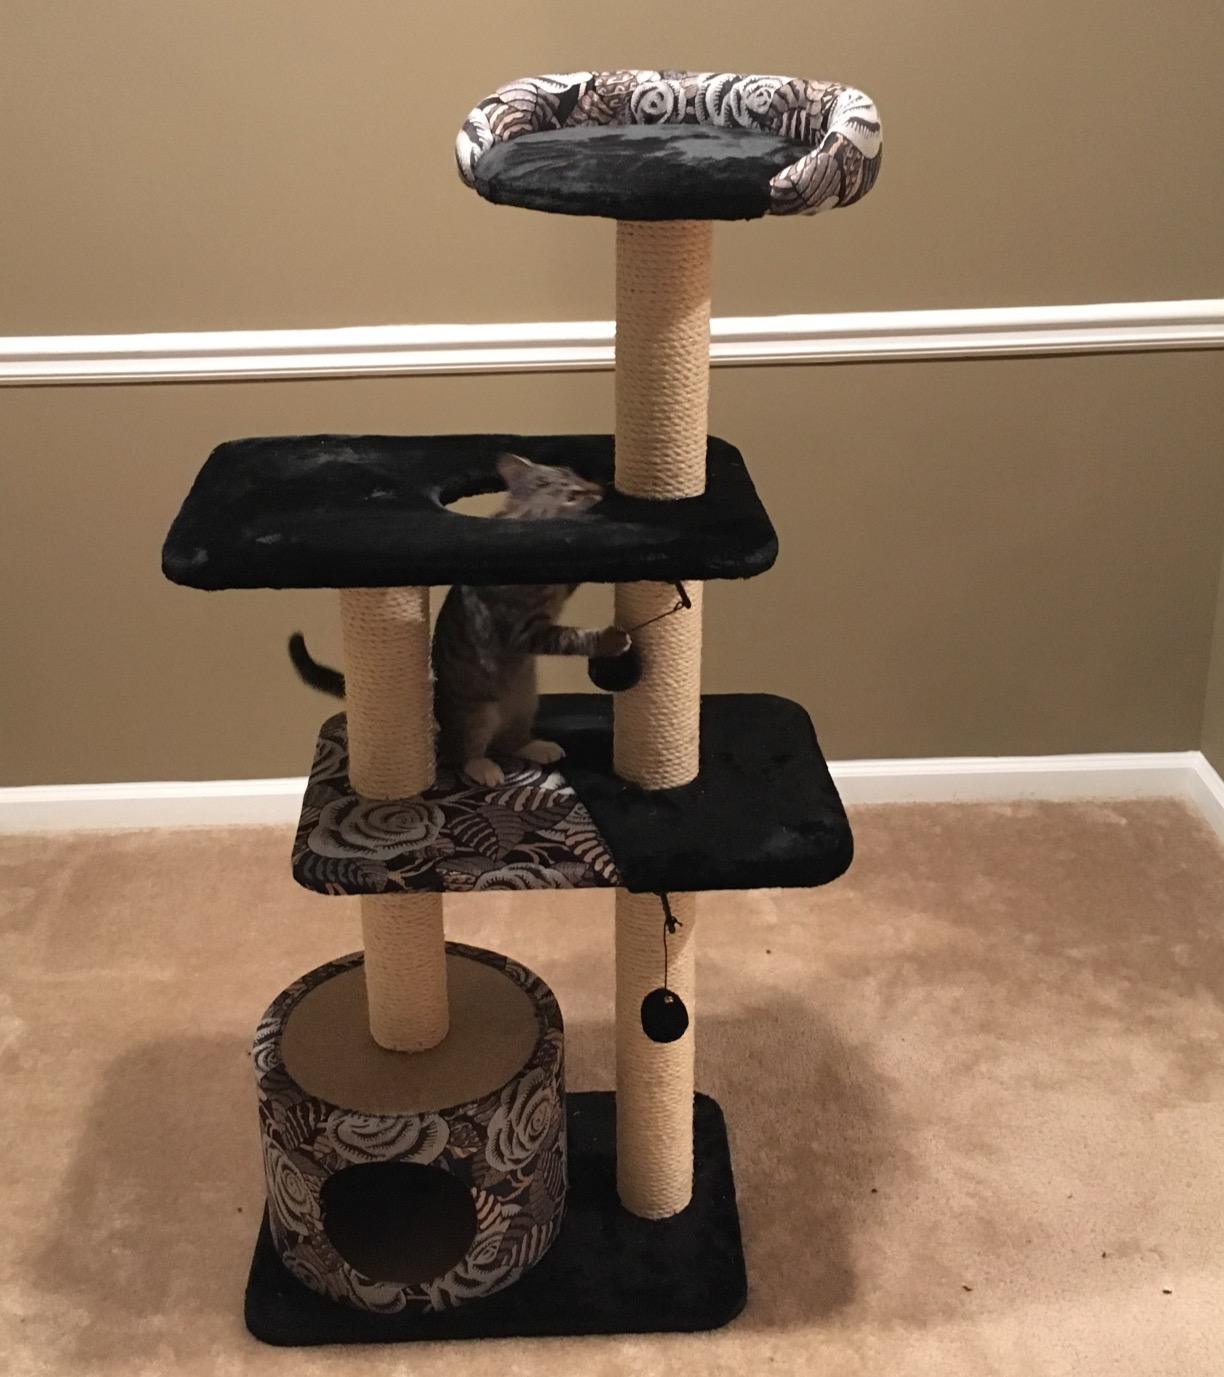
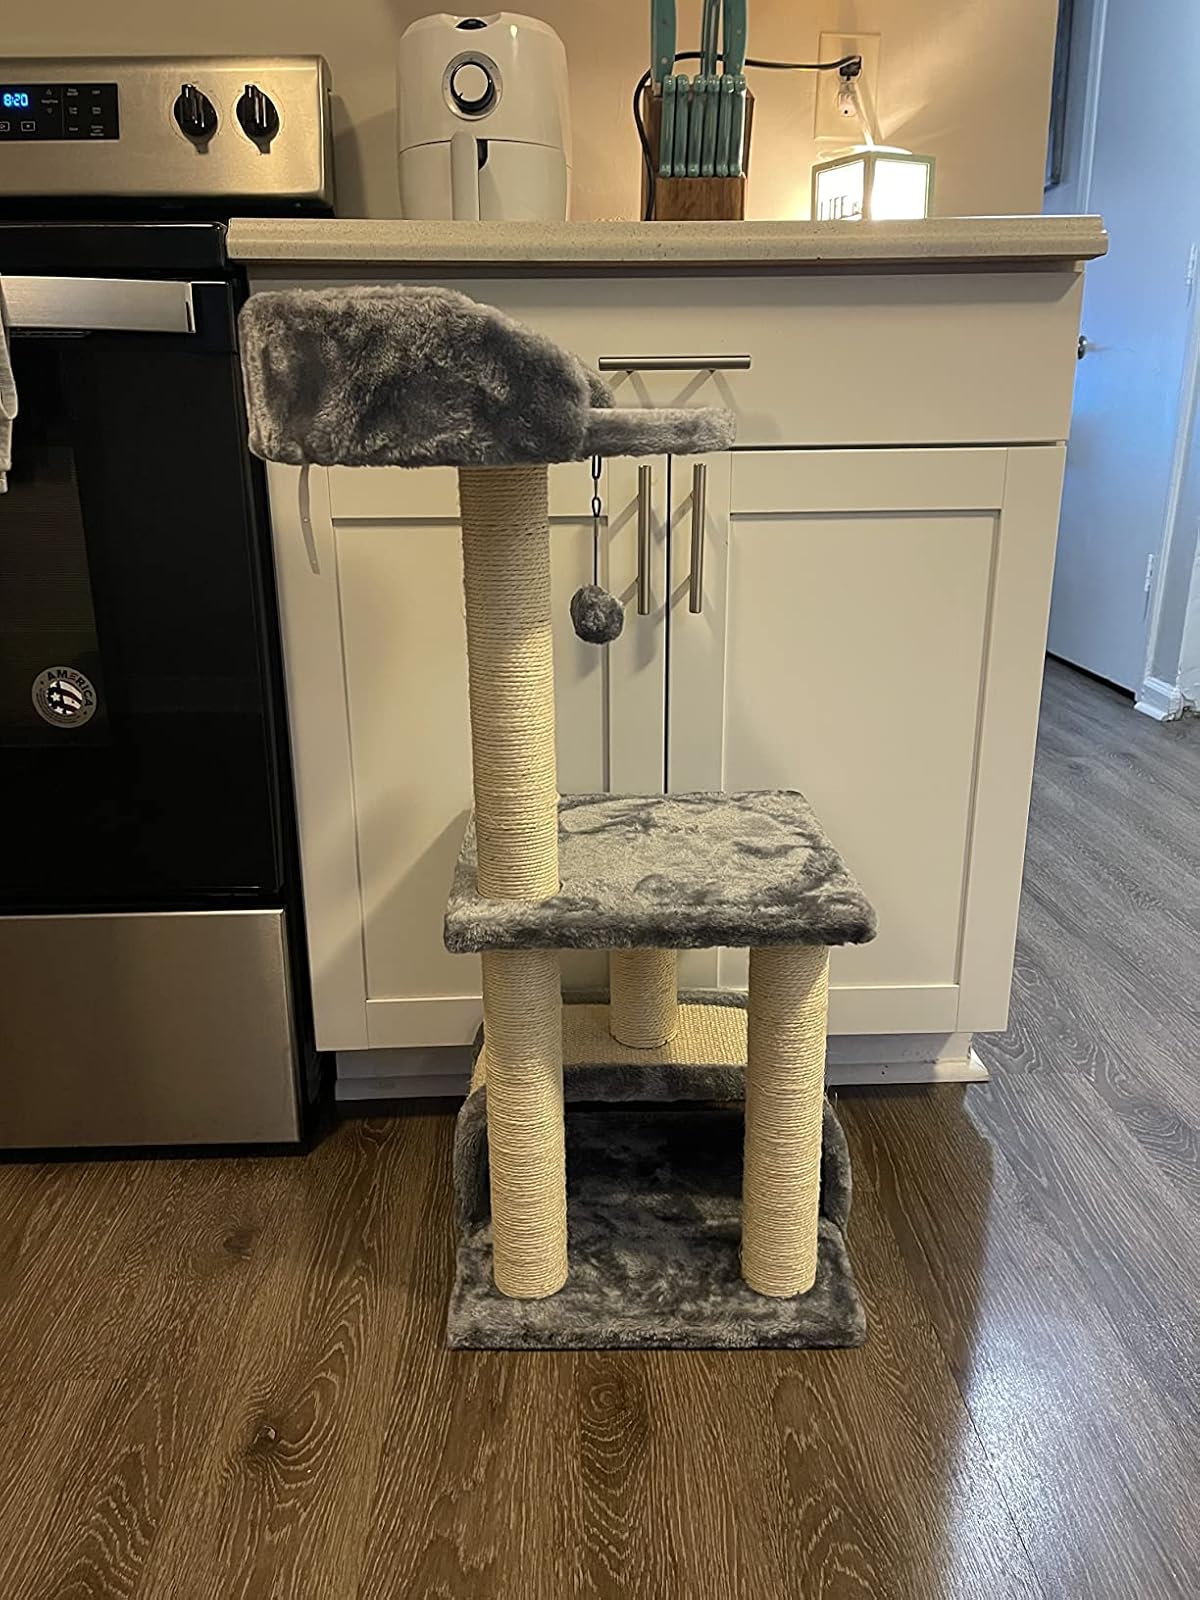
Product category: items_cat tree
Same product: no